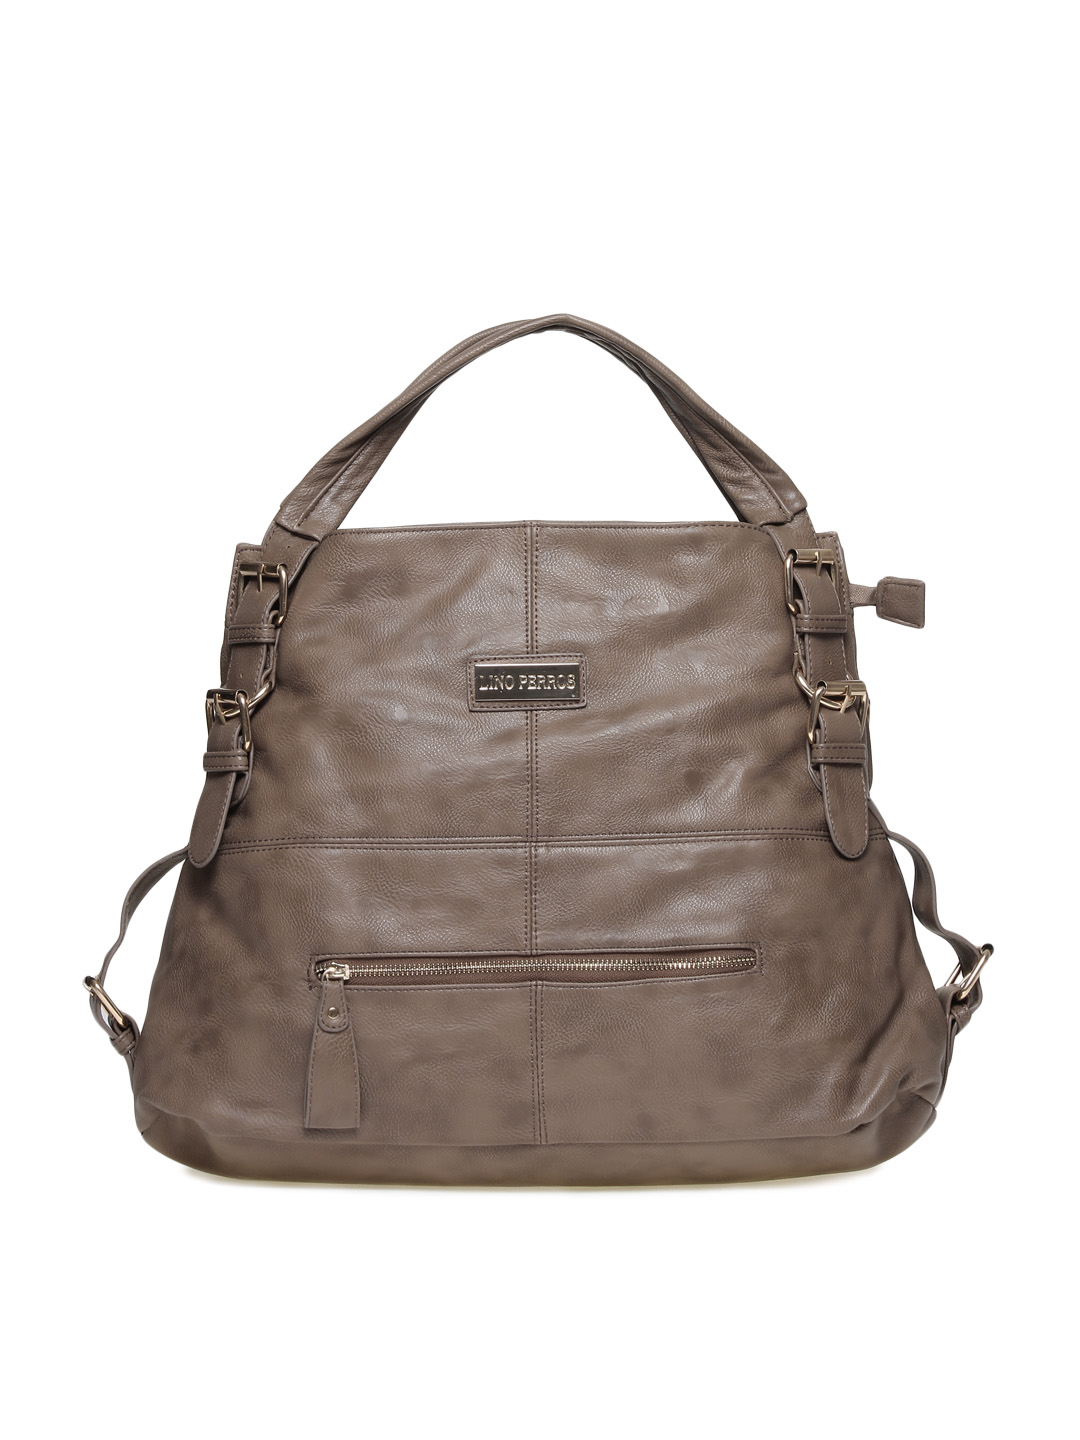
Lino Perros Women Brown Handbag
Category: Accessories / Bags / Handbags
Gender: Women
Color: Brown
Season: Summer 2012
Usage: Casual